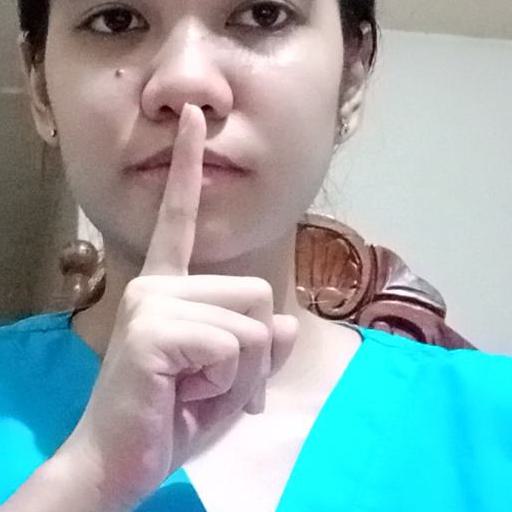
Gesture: mute